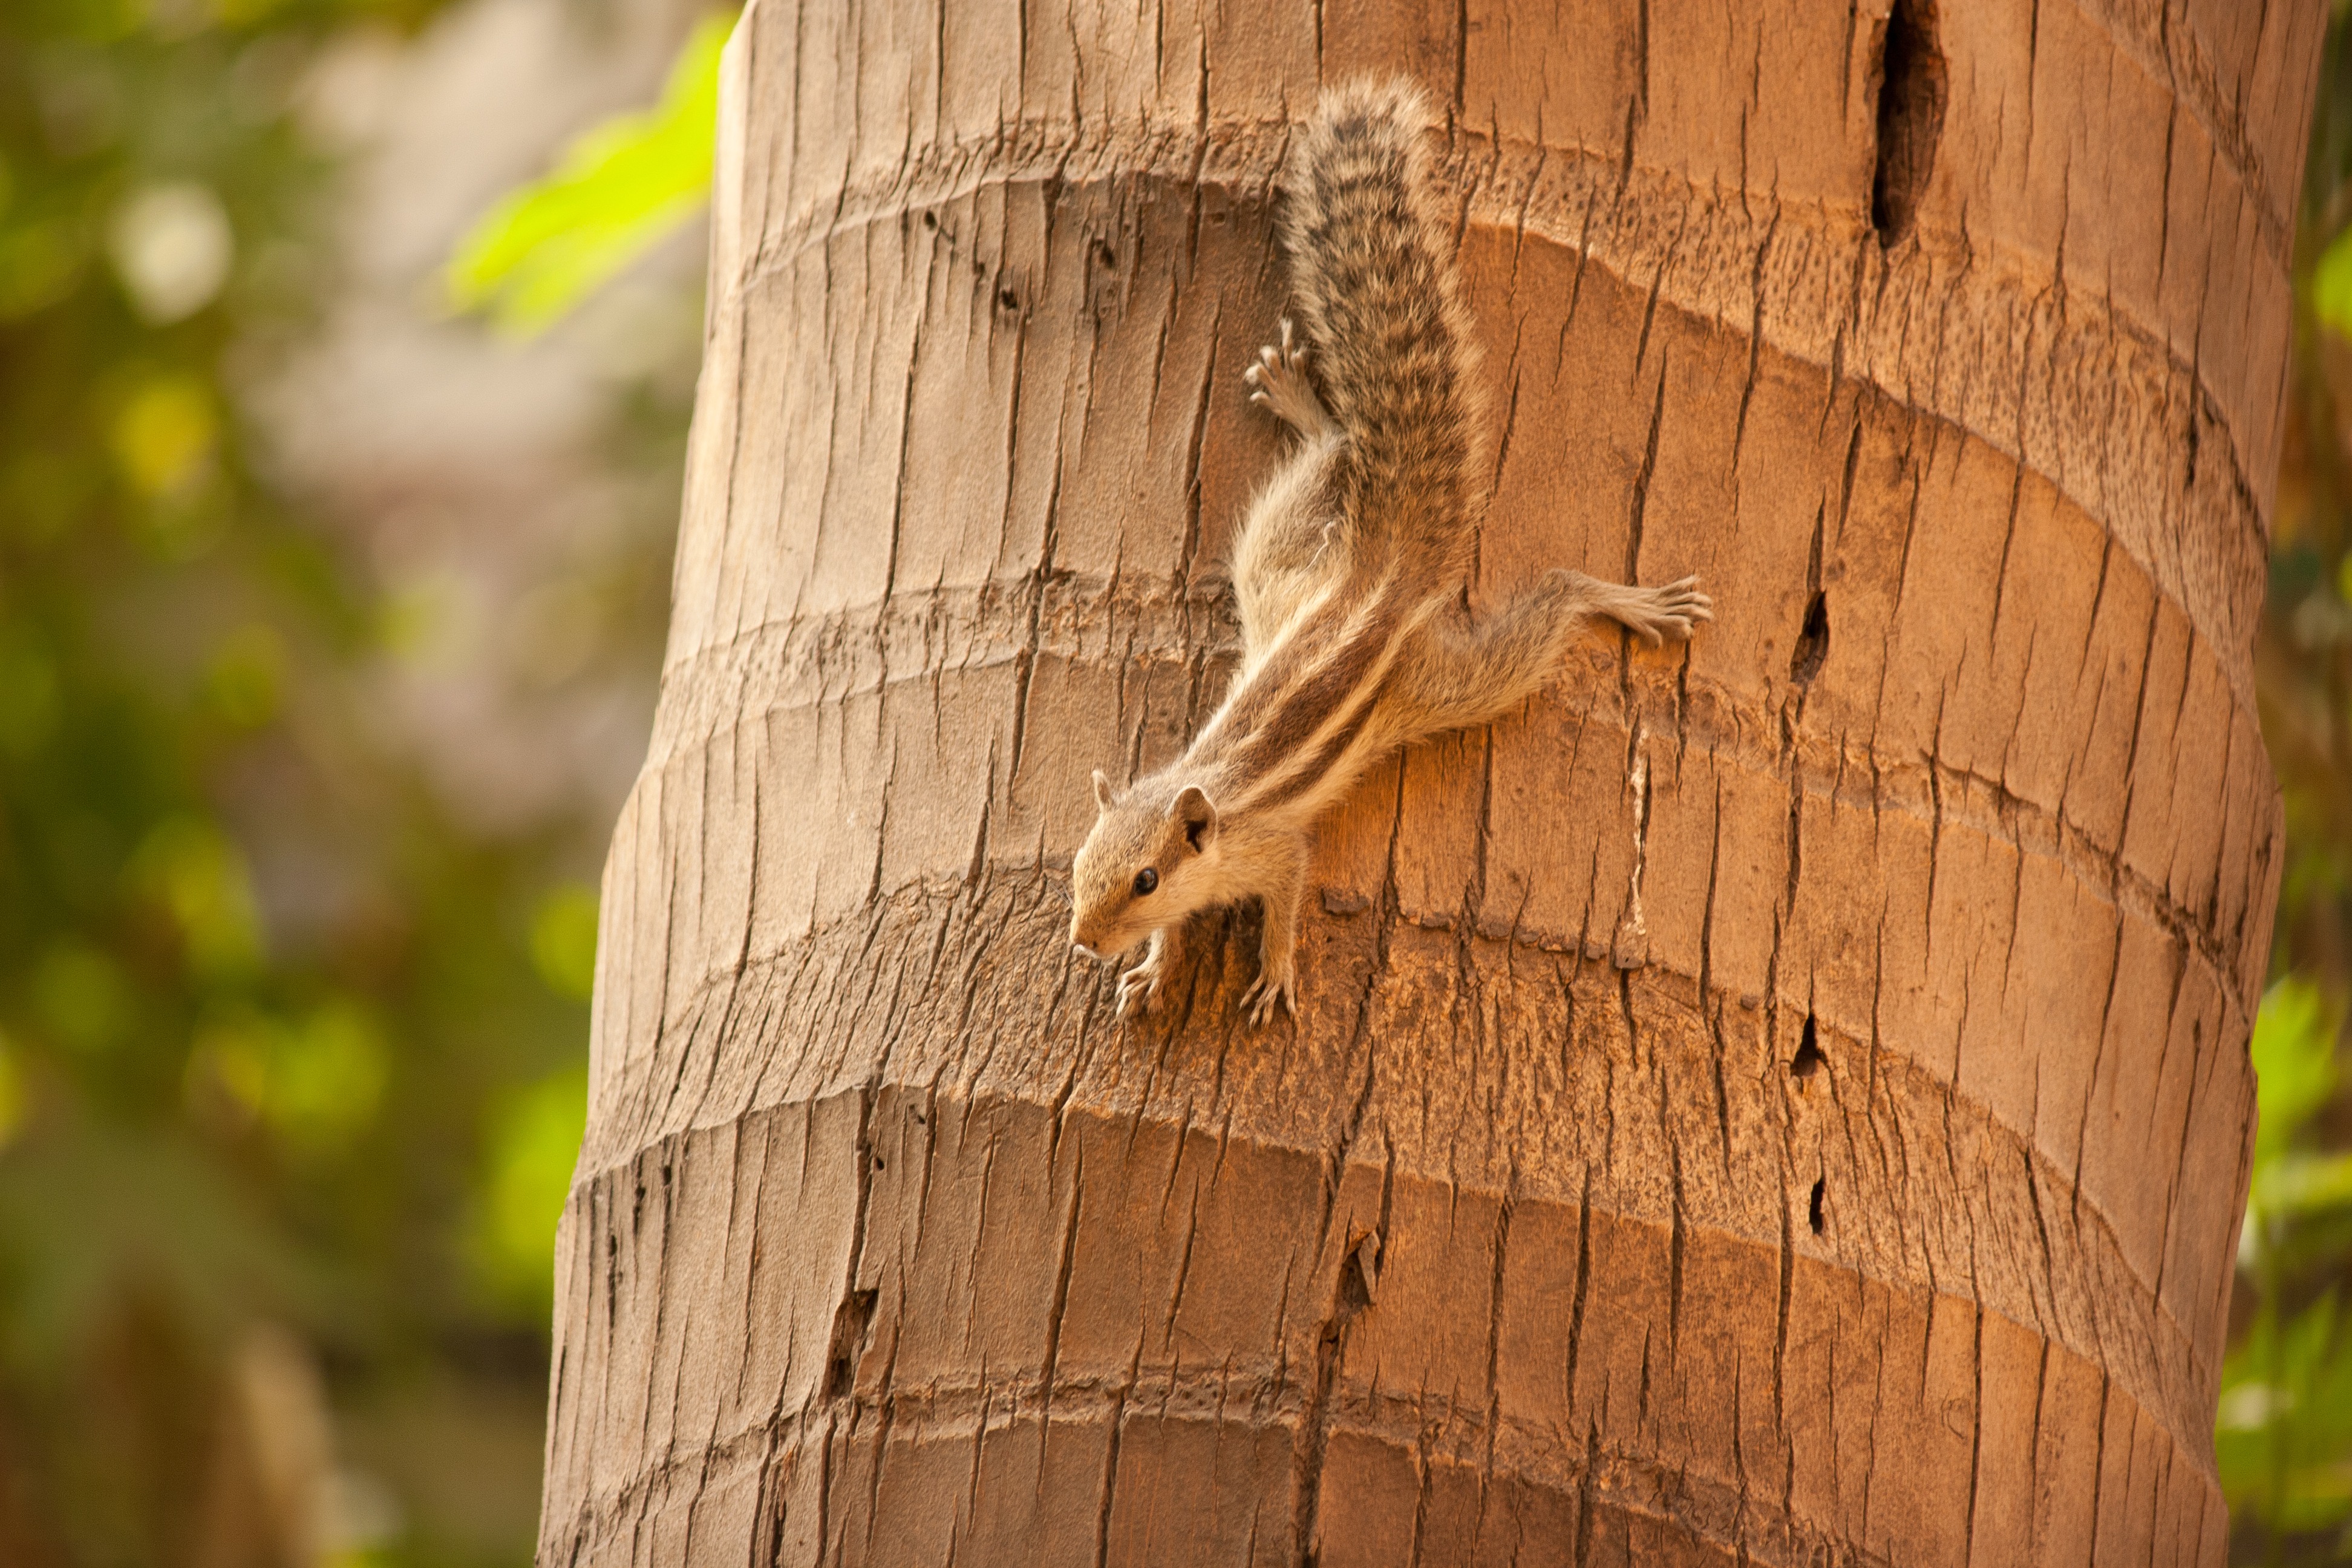
tree, nature, forest, branch, wood, leaf, trunk, wildlife, fur, autumn, mammal, climbing, squirrel, rodent, fauna, climb, coconut, tail, furry, down, woody plant